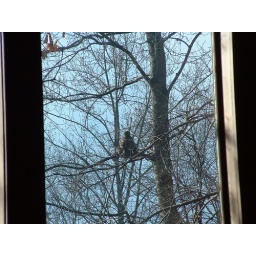
Hawk in tree ouside our living room window